Asbjørn Herteig

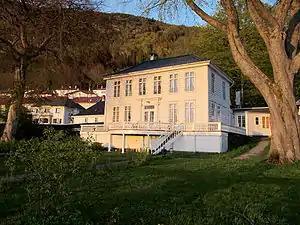
Christinegård in Sandviken

He was born in Hadsel Municipality in Nordland, Norway. In 1952, he took his magister degree in archeology at the University of Oslo. Through this work, Herteig was a pioneer in the field of Norwegian medieval era archeology. Herteig worked with excavations of Kaupanger on the island of Veøya. In particular, he was associated with the excavations of Bryggen in Bergen. Herteig was one of the co-founders of and organisers of Bryggens Museum. He also played a crucial role in the founding of Friends of Bryggen.